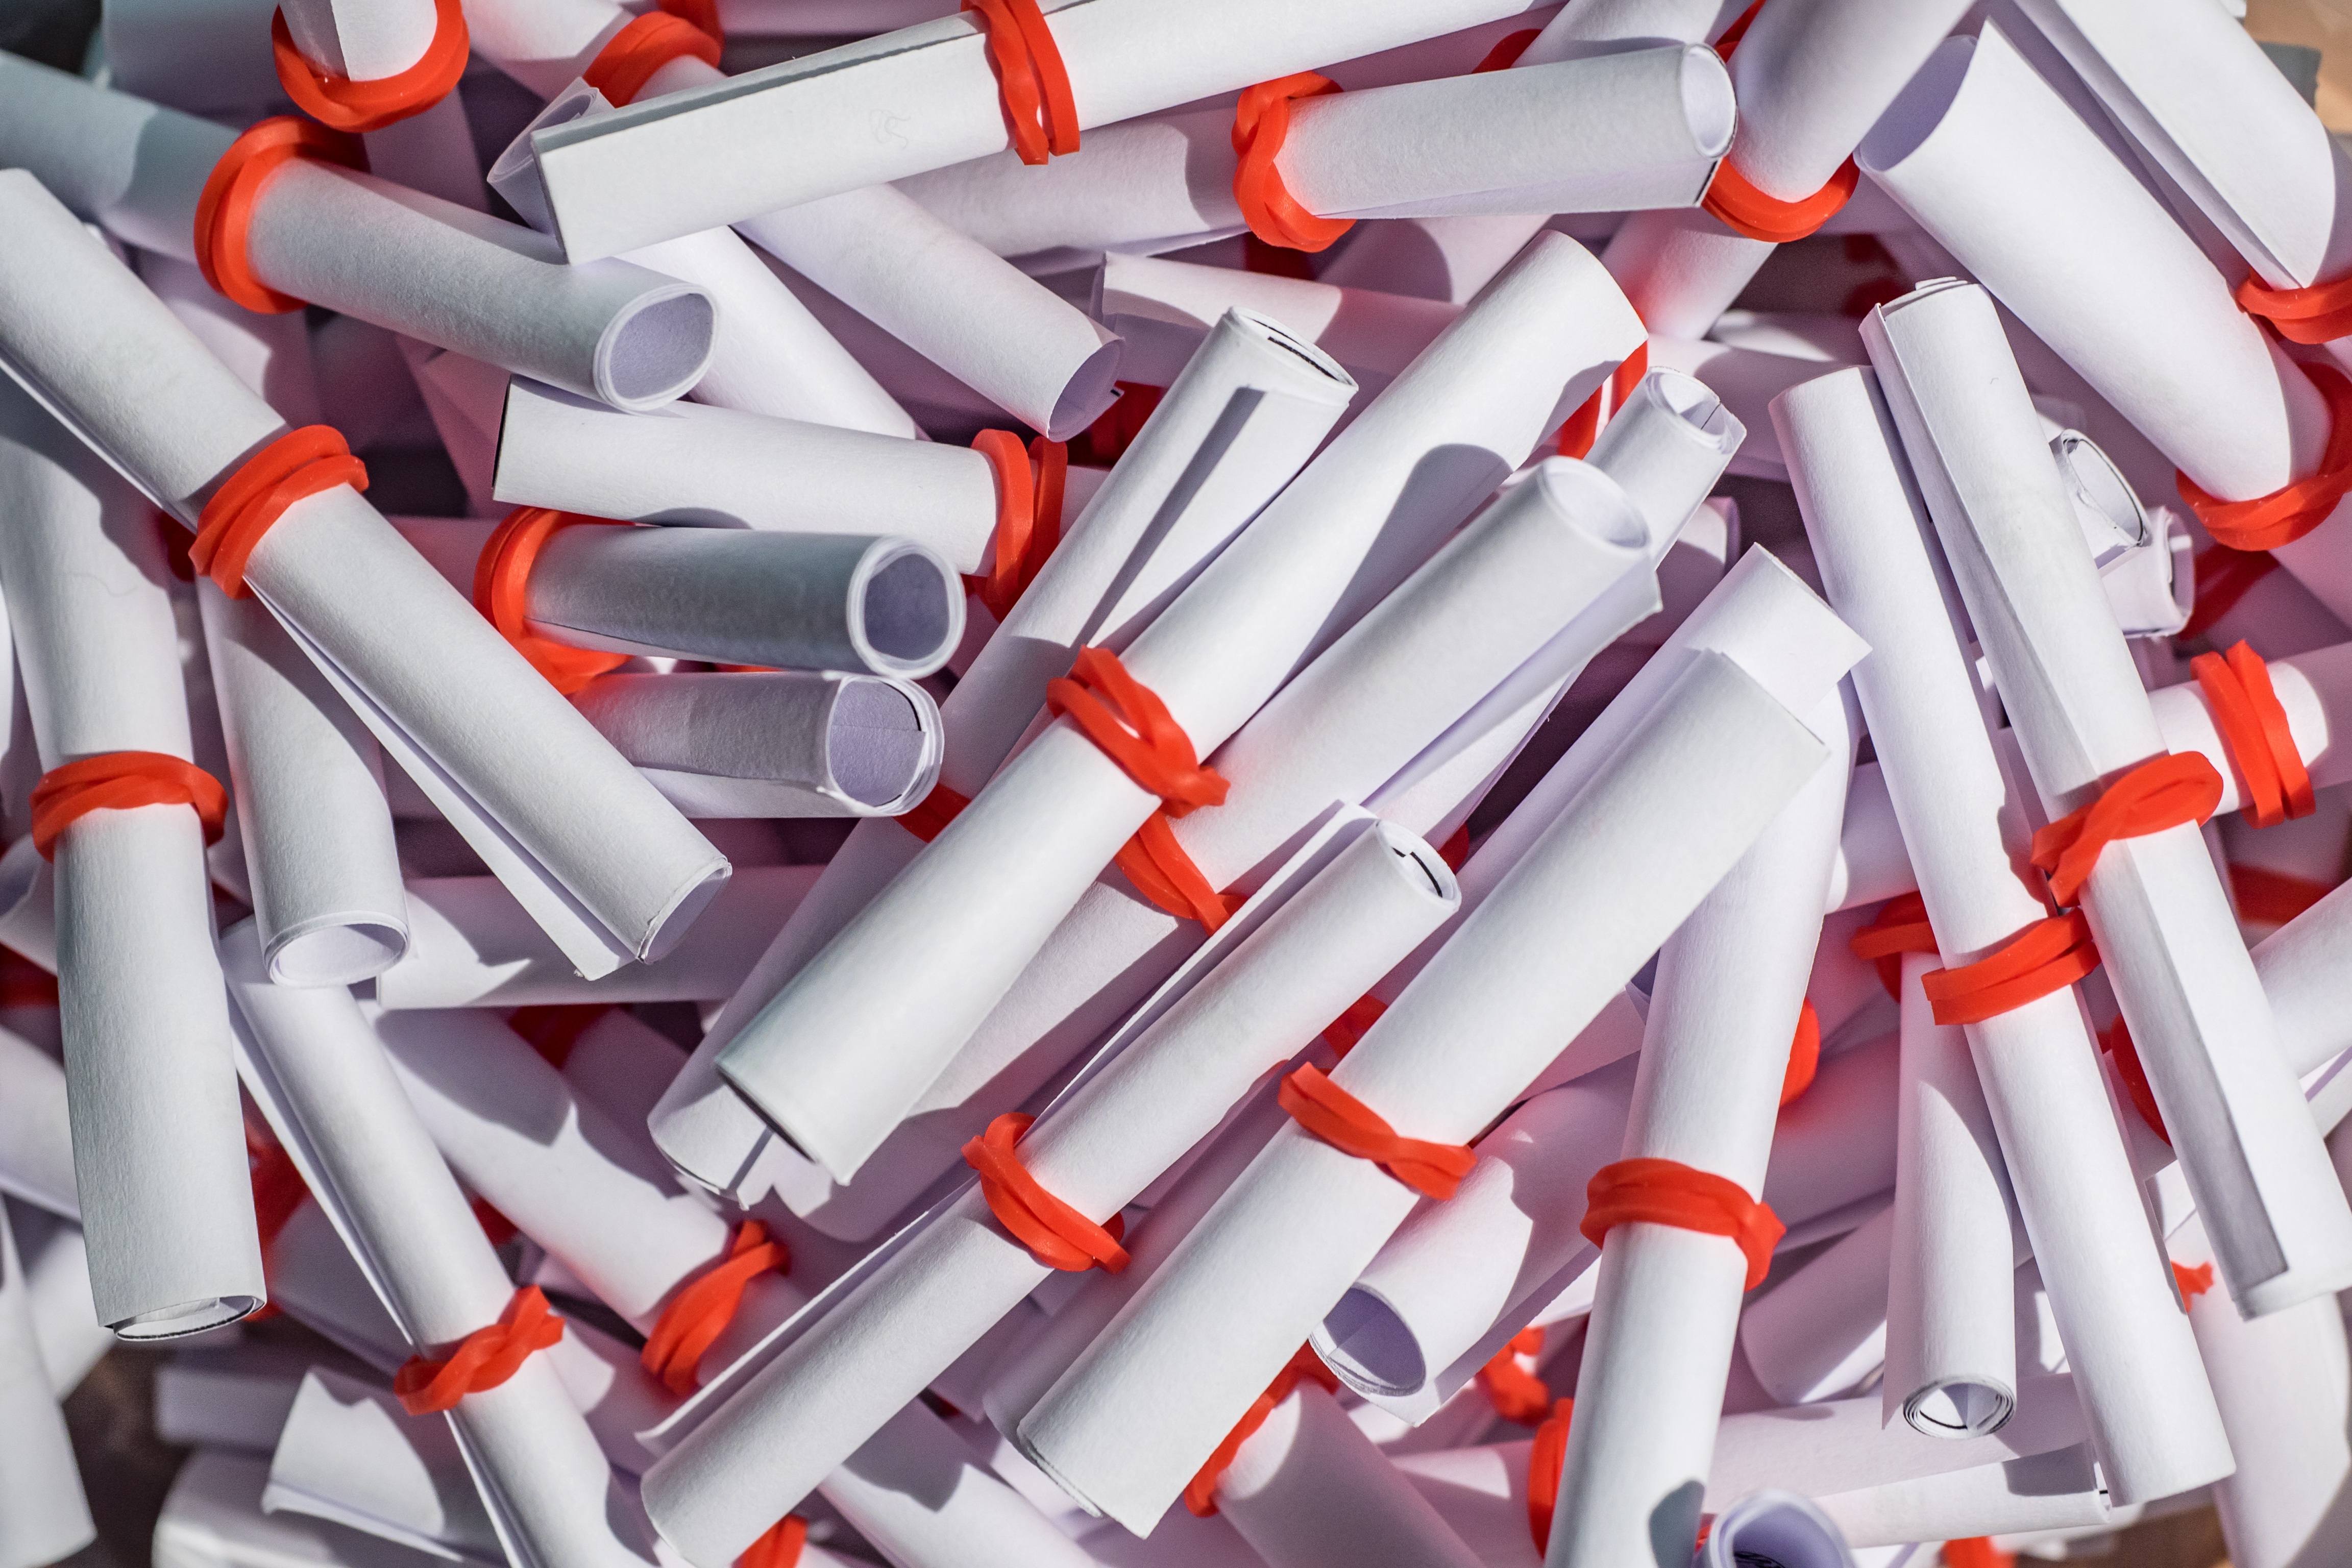
white, design, los, lottery, raffle, lottery loose, unsorted